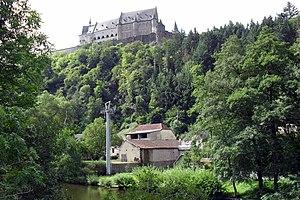
Télésiège de Vianden
Le télésiège de Vianden est un système de transport de personnes par câble, situé à Vianden au Luxembourg.